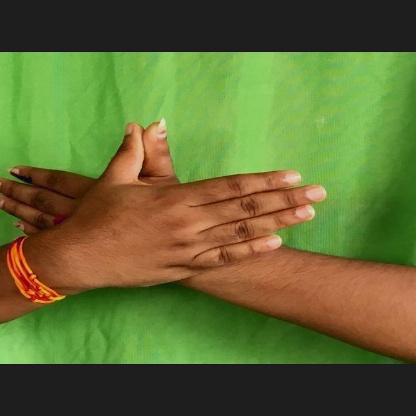
Mudra: Garuda